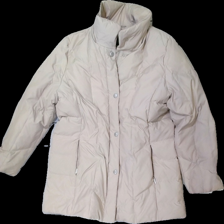
View: front
Type: Winter jacket
Category: Ladies
Brand: Not in the list
Brand text on label: Sport line daune
Colors: Beige
Material: 100% Polyester
Cut: Regular
Season: All
Stains: Major
Damage: stain
Damage location: top center
Damage 2: stain
Damage 2 location: middle center
Damage 3: stain
Damage 3 location: bottom right
Price range: <50
Recommended usage: Recycle
Description: beige winter jacket